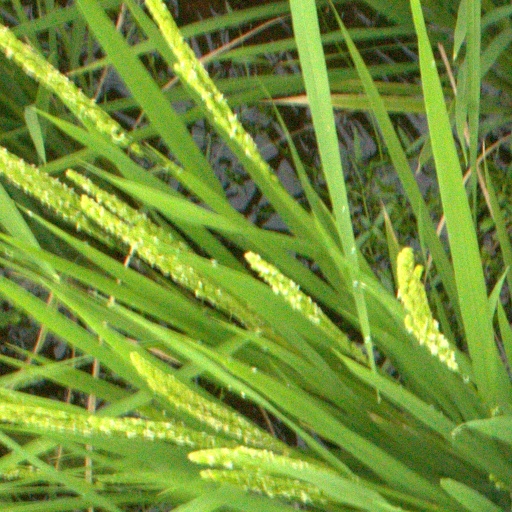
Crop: rice